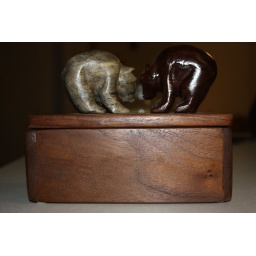
Hand carved bear box I found at an antique shop in Comfort, Texas.